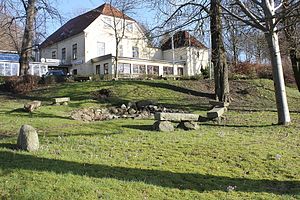
Knudsgilde (Flensborg)
Knudsborg have
Knudsgildet i Flensborg er et af flere danske Knudsgilder, som blev oprettet i middelalderens Danmark. Gildet blev oprettet af flensborgske købmænd i 1200-tallet efter forebilledet af Knudsgildet i Slesvig by. Gildet i Flensborg var opkaldt efter den sønderjyske grænsejarl Knud Lavard. I Vor Frue Kirken ved Nørretorvet havde knudsgildet et eget alter.